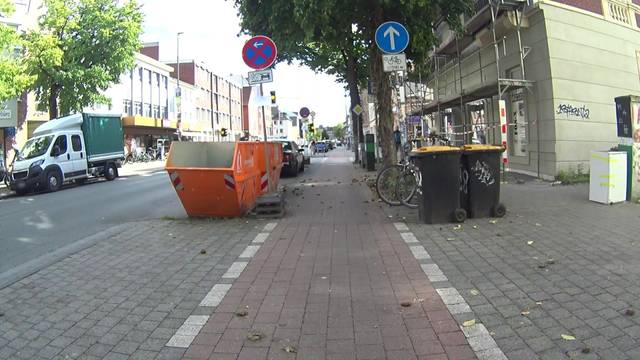
Region: Germany
Coordinates: 51.948, 7.624